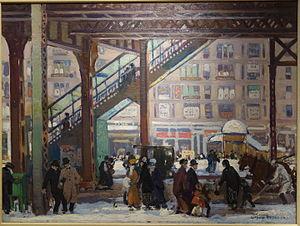
Gifford Beal, né le 24 janvier 1879 à New York dans l'état de New York et décédé le 5 février 1956 dans la même ville, est un peintre impressionniste américain. Frère cadet du peintre Reynolds Beal, il est connu pour ces représentations de la ville de New York et de ces habitants, pour ces peintures des cirques, manèges et attractions foraines de l'époque et pour ces paysages et ces scènes côtières du Nord-Est des États-Unis et plus particulièrement de la région de la Nouvelle-Angleterre, ou il illustre notamment à plusieurs reprises le travail des pêcheurs et le bord de mer des états du Maine et du Massachusetts.